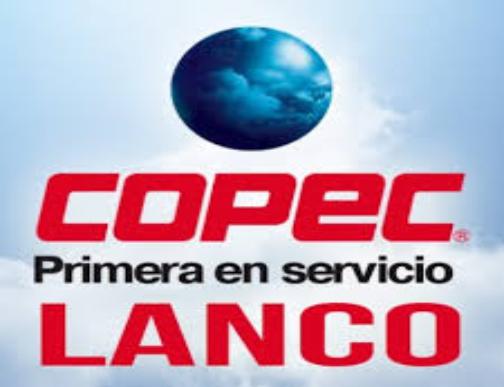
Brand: Copec
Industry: Transportation